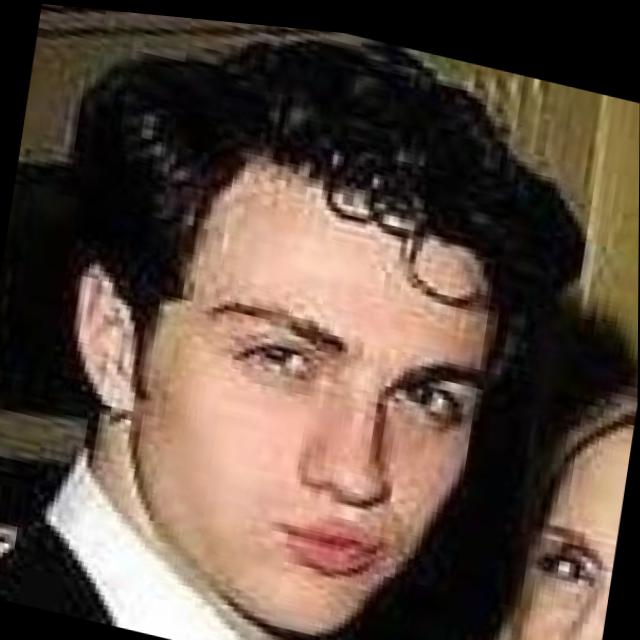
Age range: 13-20